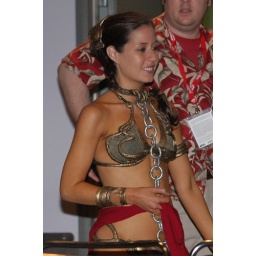
cute girl in leia outfit